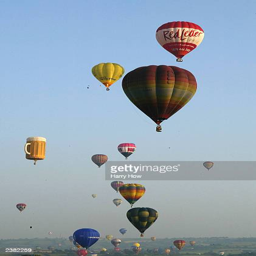
balloons fly over filming location during event